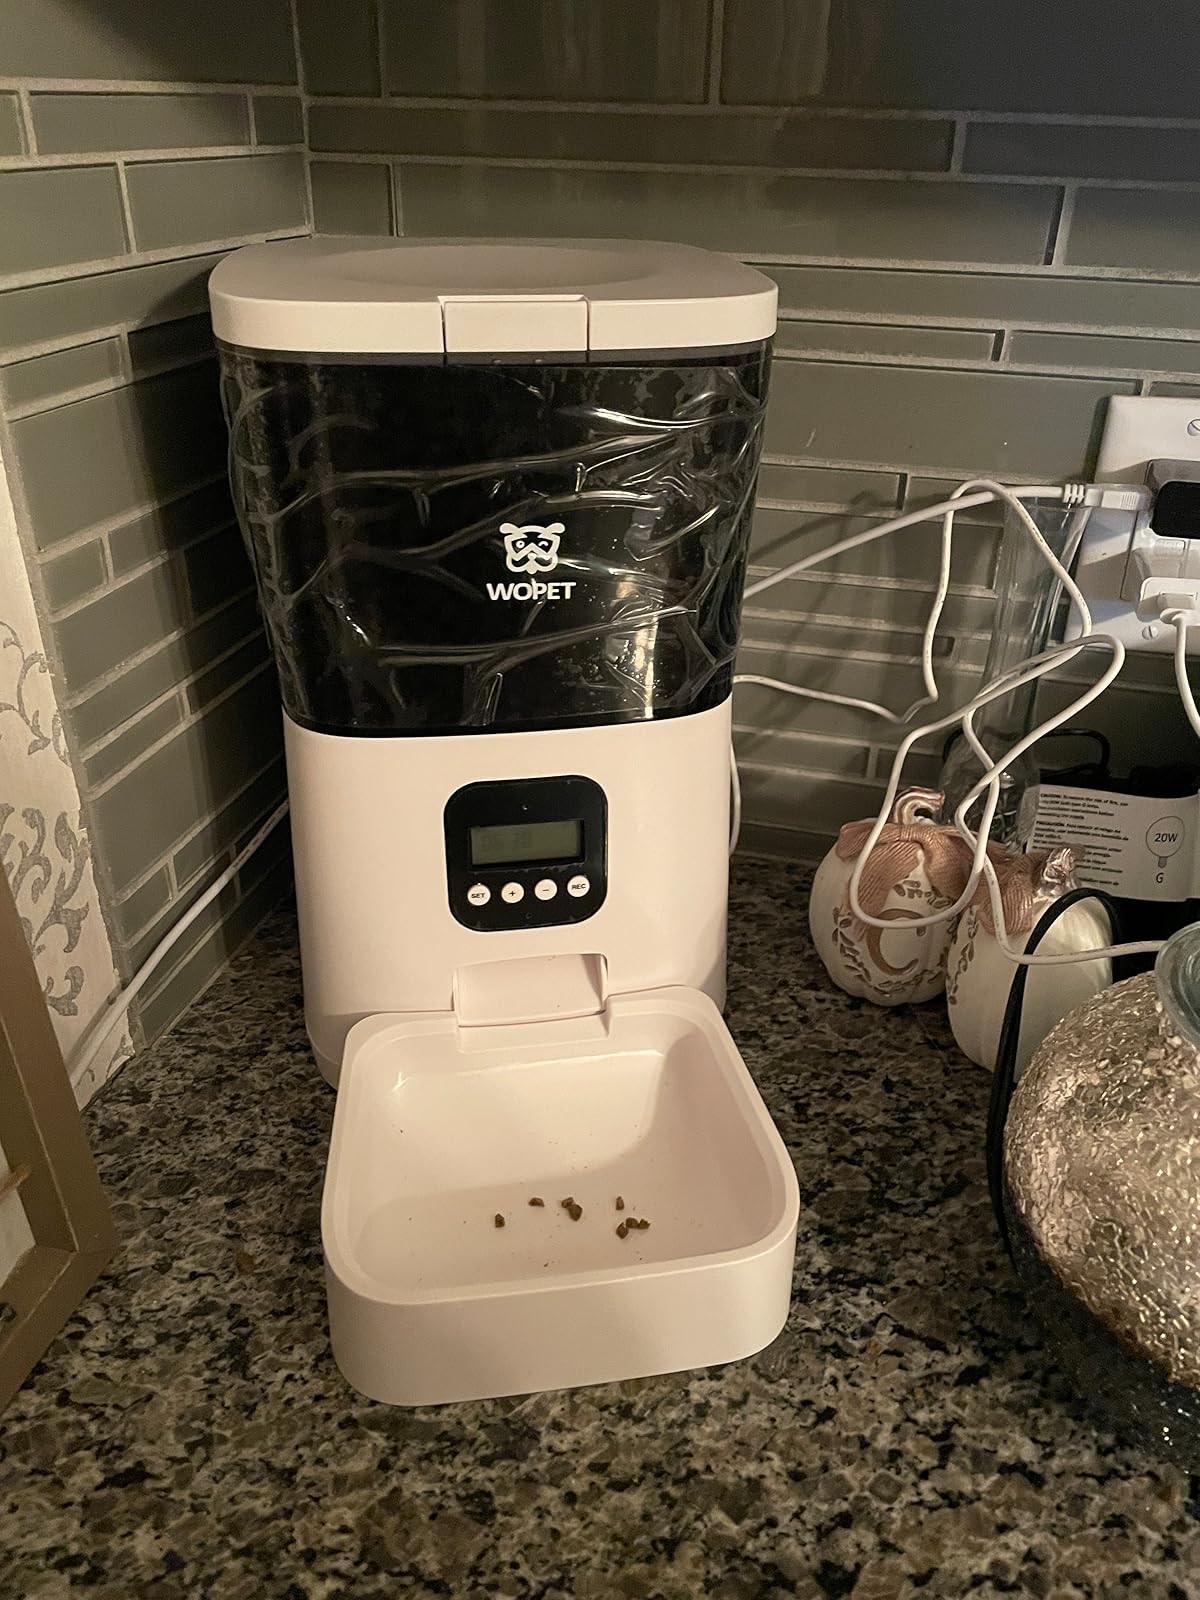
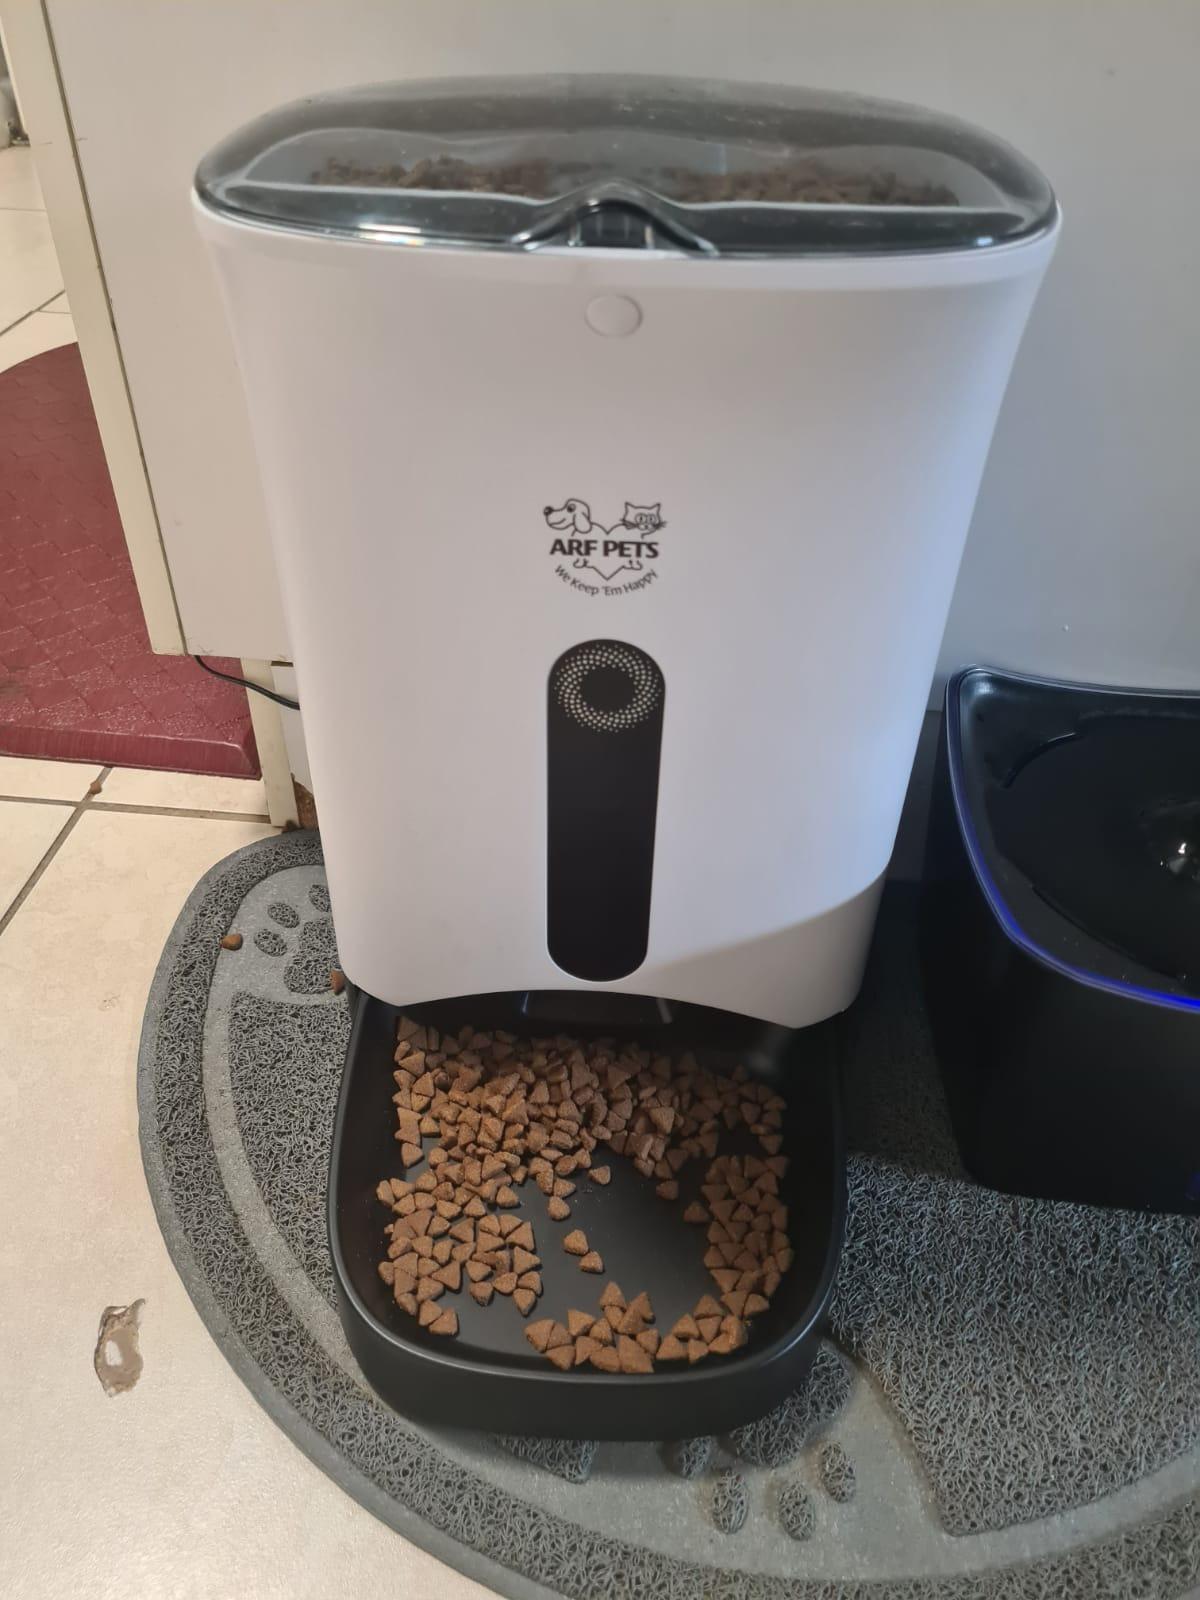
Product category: items_feeder
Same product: no